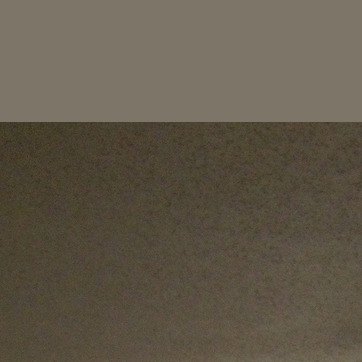
Material: painted